Bleb (cell biology)

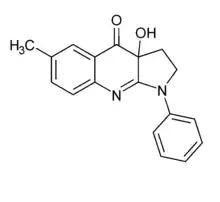
Chemical structure of blebbistatin

In 2004, a chemical known as blebbistatin was shown to inhibit the formation of blebs. This agent was discovered in a screen for small molecule inhibitors of nonmuscle myosin IIA. Blebbistatin allosterically inhibits myosin II by binding near the actin-binding site and ATP-binding site. This interaction stabilizes a form of myosin II that is not bound to actin, thus lowering the affinity of myosin with actin. By interfering with myosin function, blebbistatin alters the contractile forces that impinge on the cytoskeleton-membrane interface and prevents the build up of intracellular pressure needed for blebbing. Blebbistatin has been investigated for its potential medical uses to treat fibrosis, cancer, and nerve injury. However, blebbistatin is known to be cytotoxic, photosensitive, and fluorescent, leading to the development of new derivatives to solve these problems. Some notable derivatives include , , and .